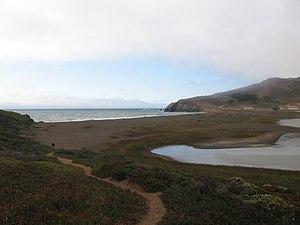
Rodeo Beach est une plage située dans le Golden Gate National Recreation Area dans le comté de Marin en Californie, à environ deux kilomètres au nord du Golden Gate. La plage est caractérisée par un éperon d'environ 50 mètres de largeur à l'embouchure appelée Rodeo Lagoon. La plupart du temps, le lagon est coupé de l'océan.